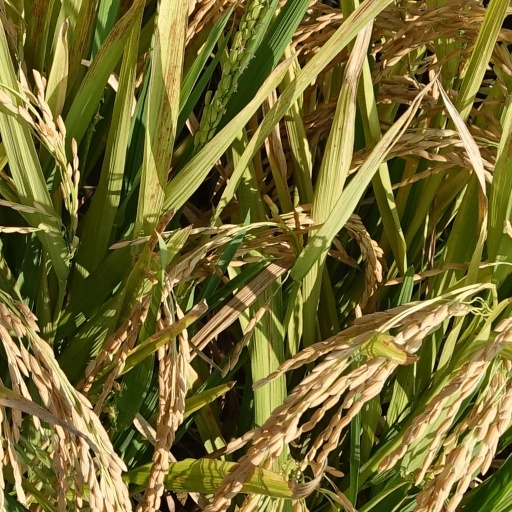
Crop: rice